This Just In (2016 TV series)

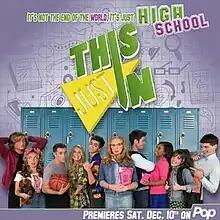

This Just In is an American teen sitcom that aired on Pop from December 10, 2016, to November 24, 2017.